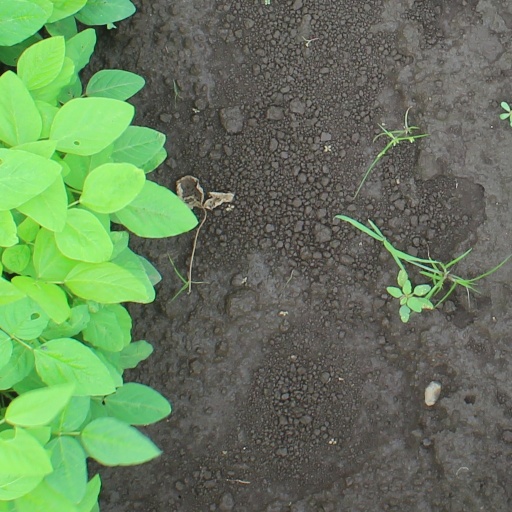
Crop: soybean